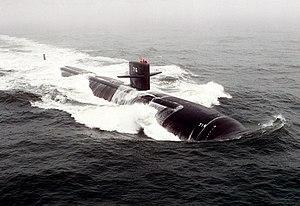
L'USS Salt Lake City (SSN-716) est un sous-marin nucléaire d'attaque de classe Los Angeles en service dans l'US Navy de 1984 à 2006.